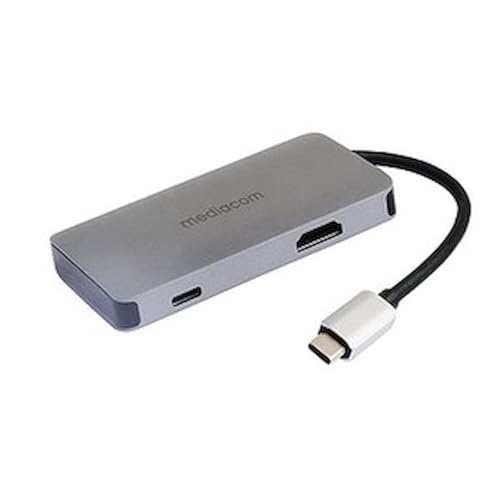
Mediacom MD-C311 Docking Station USB-C to HDMI/3*USB3.0/USB-C - Disponibile in 2-4 giorni lavorativi
Mediacom MD-C311 Docking Station USB-C to HDMI/3*USB3.0/USB-C - Disponibile in 2-4 giorni lavorativi Disponibile per la spedizione o il ritiro in negozio in 2-4 giorni lavorativi Mediacom MD-C311 e' una docking consente di alimentare il tuo notebook collegando a essa l’alimentatore Type-C del notebook.
Brand: MEDIACOM
Category: Electronics > Electronics Accessories > Computer Accessories > Laptop Docking Stations